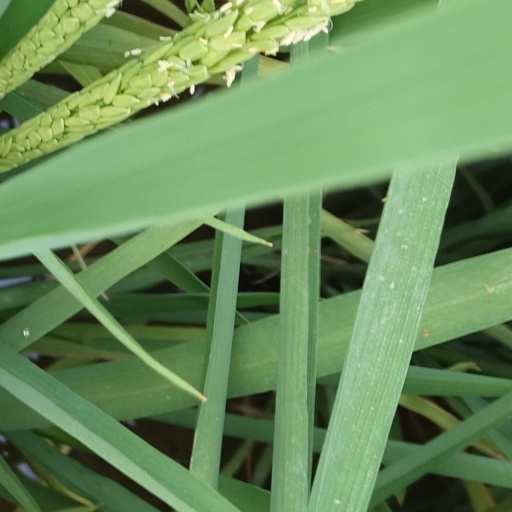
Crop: rice